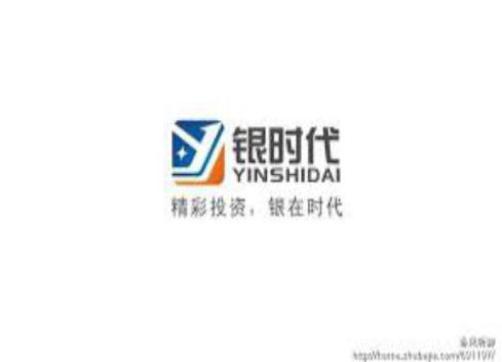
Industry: Clothes